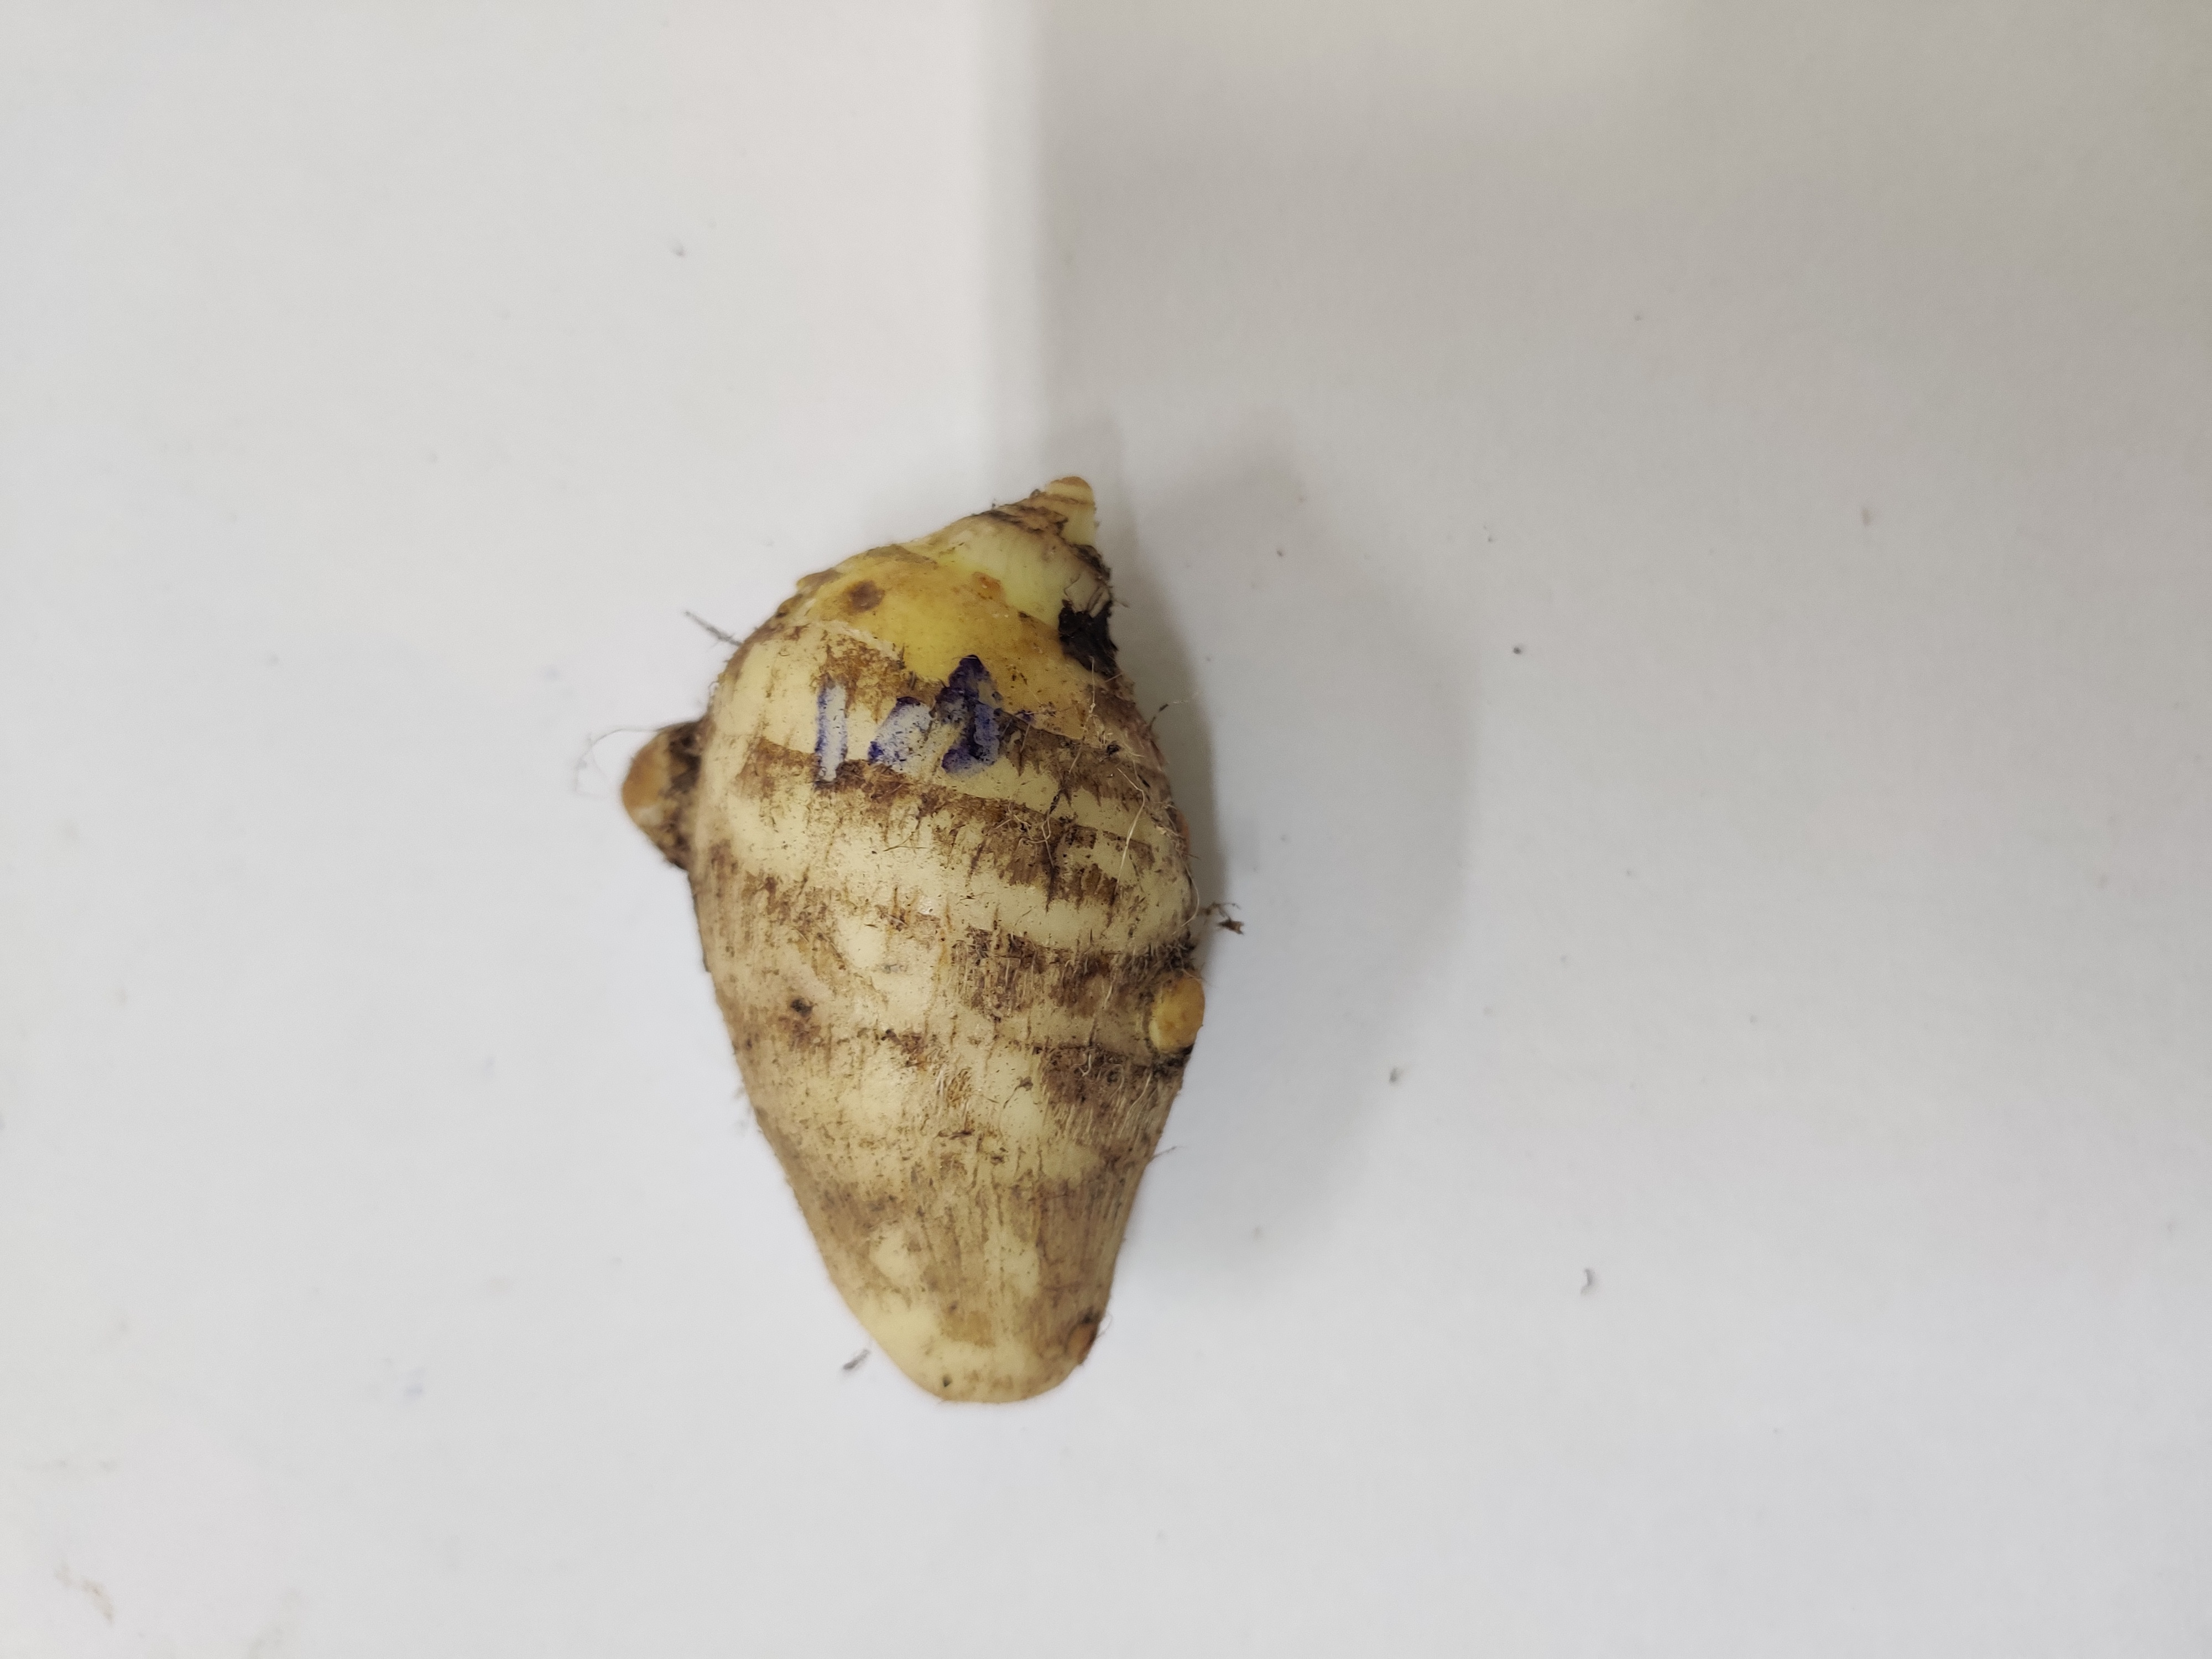
Crop: Taro root
Condition: Damaged